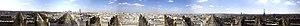
Vue panorama de l'arc de triomphe à Paris 360 degrés.
L’arc de triomphe de l’Étoile, souvent appelé simplement l’Arc de triomphe, dont la construction, décidée par l'empereur Napoléon Iᵉʳ, débuta en 1806 et s'acheva en 1836 sous Louis-Philippe, est situé à Paris, dans les 8ᵉ, 16ᵉ, et 17ᵉ arrondissements.